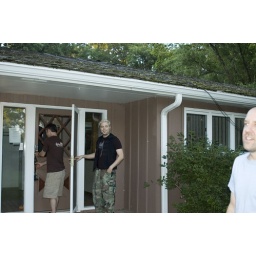
This is the house in foreclosure next door to us